Farnsworth–Munsell 100 hue test

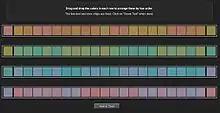
Tile arrangement for the 100 hues test.

The most common form of the Farnsworth–Munsell 100 Hue Color Vision Test contains four distinct rows of similar color hues, each containing 25 distinct variations of each hue. Each color hue at the polar end of a row is fixed in position, to serve as an anchor. Each hue tile between the anchors can be adjusted as the observer sees fit. The final arrangement of the hue tiles represents the aptitude of the visual system in discerning differences in color hue. Failures within the observer's visual system can be measured as a function of two factors contained within the test; either the amount of instances that a tile is misplaced, or the severity of a tile displacement (i.e., the distance between where a tile should have been placed and where it was actually placed.).